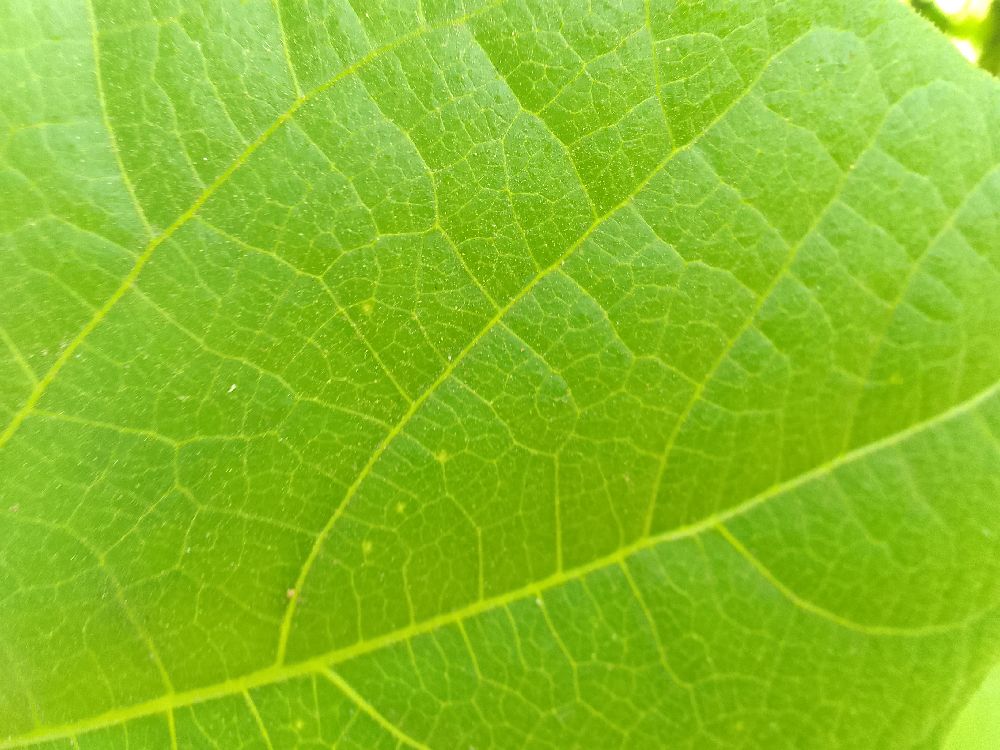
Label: healthy